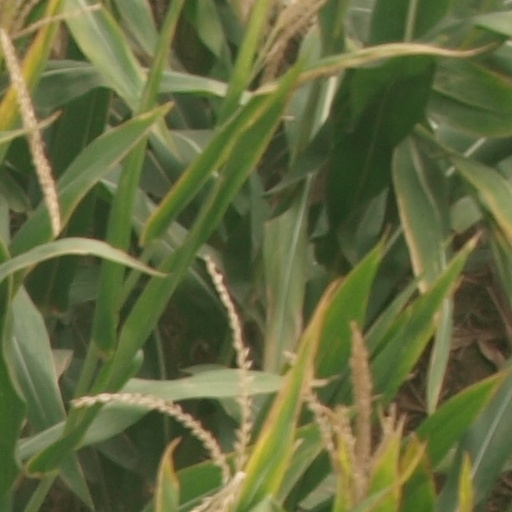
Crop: maize; corn